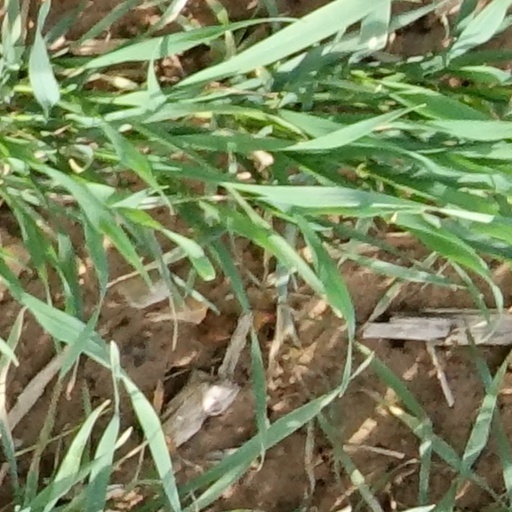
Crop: wheat